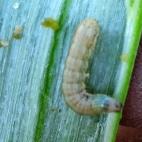
Crop: Onion
Condition: caterpillar-p